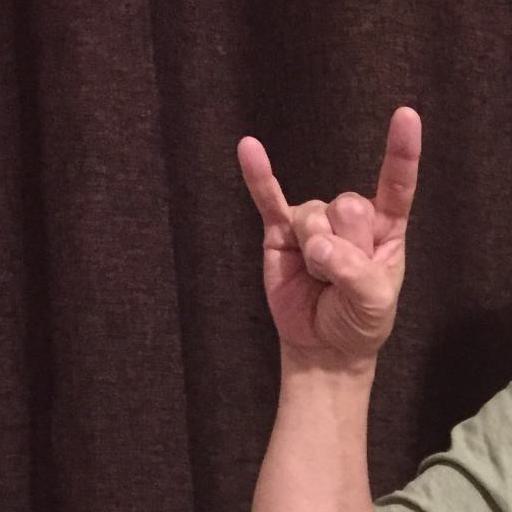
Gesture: rock